List of birds of Thailand

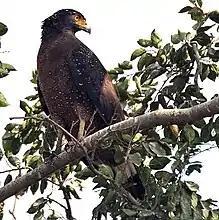
The crested serpent-eagle is a common resident of Thailand.

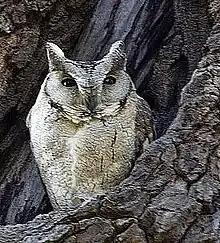
The collared scops-owl is a very common resident of Thailand.

The family Ardeidae contains the bitterns, herons, and egrets. Herons and egrets are medium to large wading birds with long necks and legs. Bitterns tend to be shorter necked and more wary. Unlike other long-necked birds such as storks, ibises, and spoonbills, members of this family fly with their necks retracted.